The Great Indian Dysfunctional Family

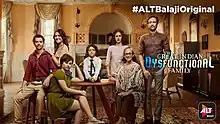

The Great Indian Dysfunctional Family is a 2018 Hindi web series created by Dipika Bajpai for video on demand platform ALTBalaji. The series stars Kay Kay Menon and Barun Sobti as protagonists and revolves around the relationships between the brothers and their families, heartbreaks and breakdowns.